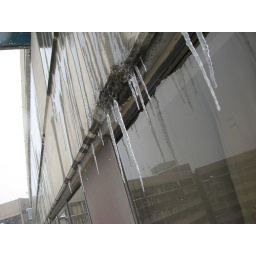
My room is in the 12th floor of our building. I had to overhang the window to take this photo!